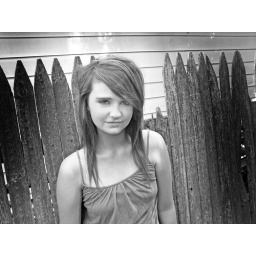
Kati Harrison, in black and white